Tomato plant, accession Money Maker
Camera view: vertical (180 deg); turntable rotation: 120 degrees
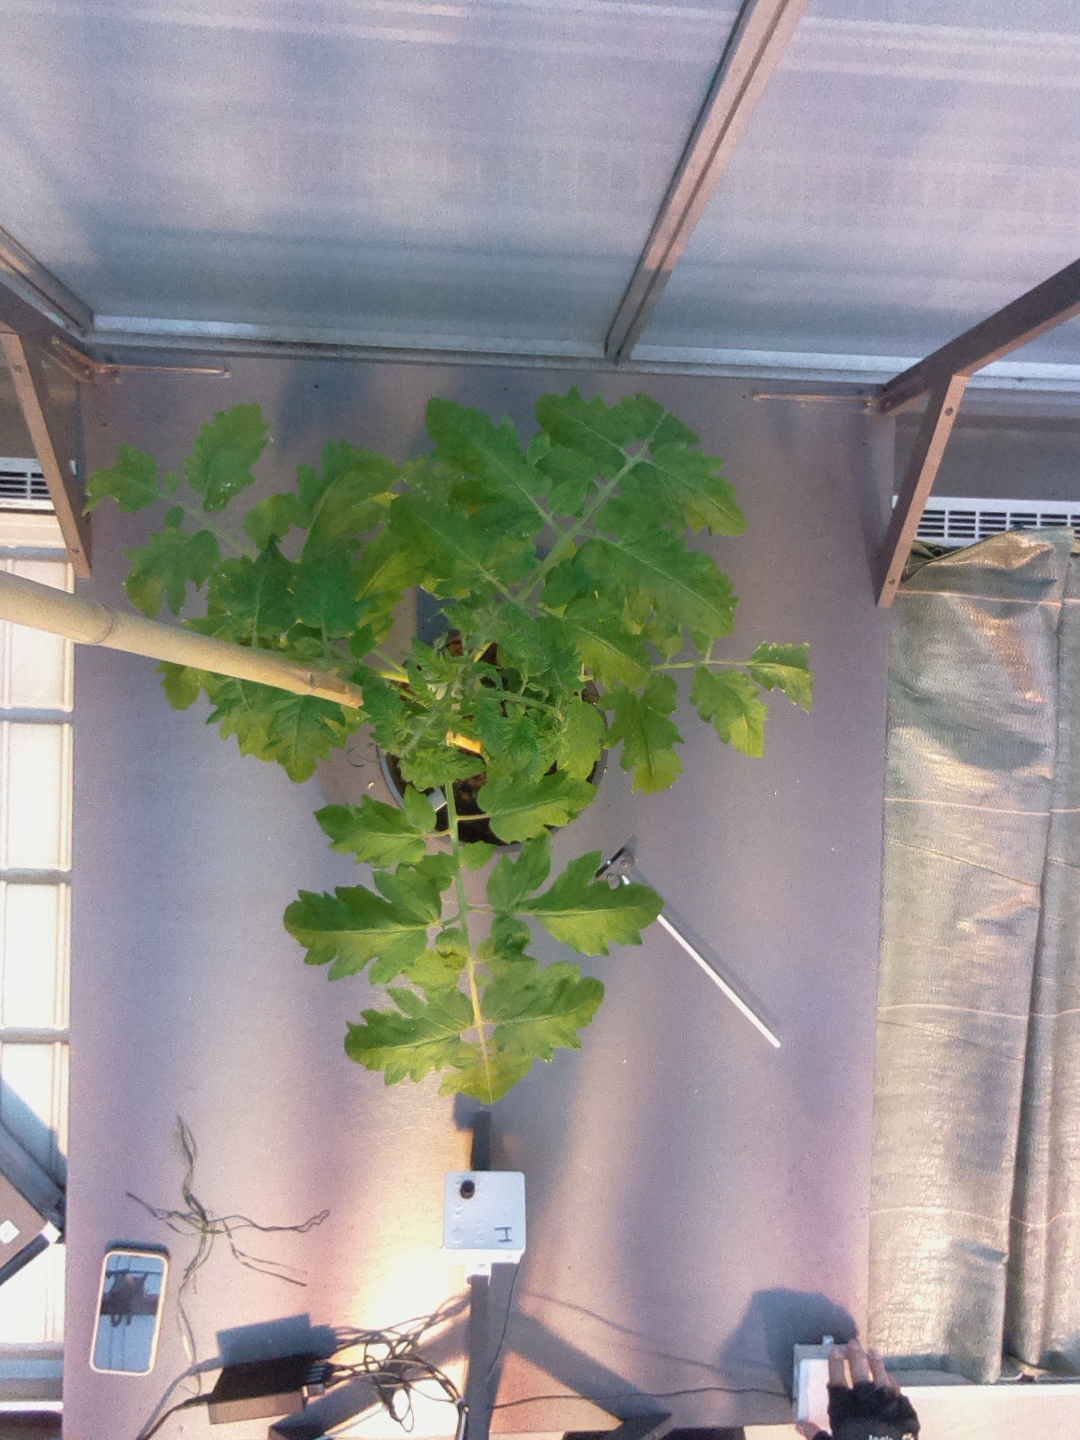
BBCH growth stage 51: First inflorence visible, visible closed flower bud